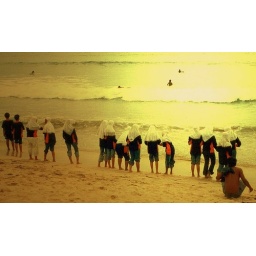
Kuta beach - in the late evening the girls were still standing on the beach watching the surfers.